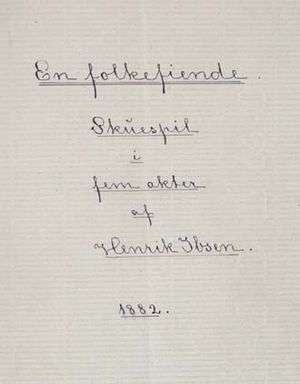
Henrik Ibsen / Samtidsdramatikeren Ibsen
Manuskriptet til En folkefiende (1882).
Henrik Ibsen var en norsk dramatiker og digter. Han regnes som en af de vigtigste forfatterne i Det Moderne Gennembrud, en af de vigtigste forfattere i anden halvdel af det 19. århundrede og en af de vigtigste dramatikere i teaterhistorien. Ibsen skrev på det sprog, Danmark og Norge havde til fælles, der blev kaldet dansk i Danmark og norsk i Norge. Alle hans skuespil udkom originalt på det danske forlag Gyldendal.